John Yoo

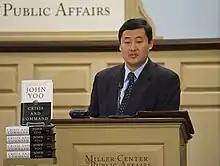
Yoo at the Miller Center on March 19, 2010

Criminal proceedings against Yoo have begun in Spain: in a move that could have led to an extradition request, Judge Baltasar Garzón in March 2009 referred a case against Yoo to the chief prosecutor. The Spanish Attorney General recommended against pursuing the case.